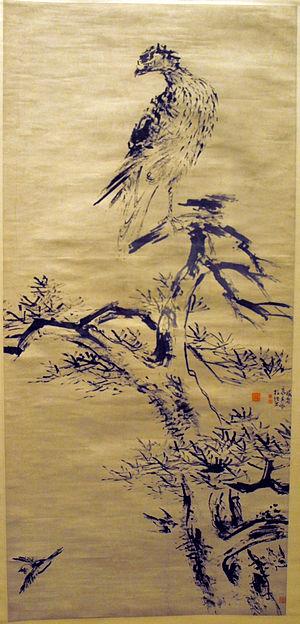
La peinture au doigt est un mode utilisant les doigts pour poser la peinture. Présentée généralement en pots la peinture est utilisé par les jeunes enfants, même si elle est parfois utilisée par les adultes pour enseigner l'art aux enfants, ou pour leur propre usage.